Riina Solman

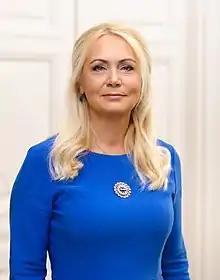
Riina Solman

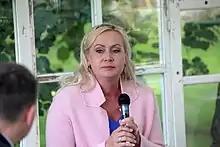
Riina Solman at the Opinion Festival 2021 in Paide, Estonia

Riina Solman (born 23 June 1972) is an Estonian politician. She served as Minister of Population Affairs in the second cabinet of Jüri Ratas from 29 April 2019 to 26 January 2021. The office of Minister of Population Affairs was removed in the cabinet of Prime Minister Kaja Kallas.